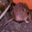
Label: mouse